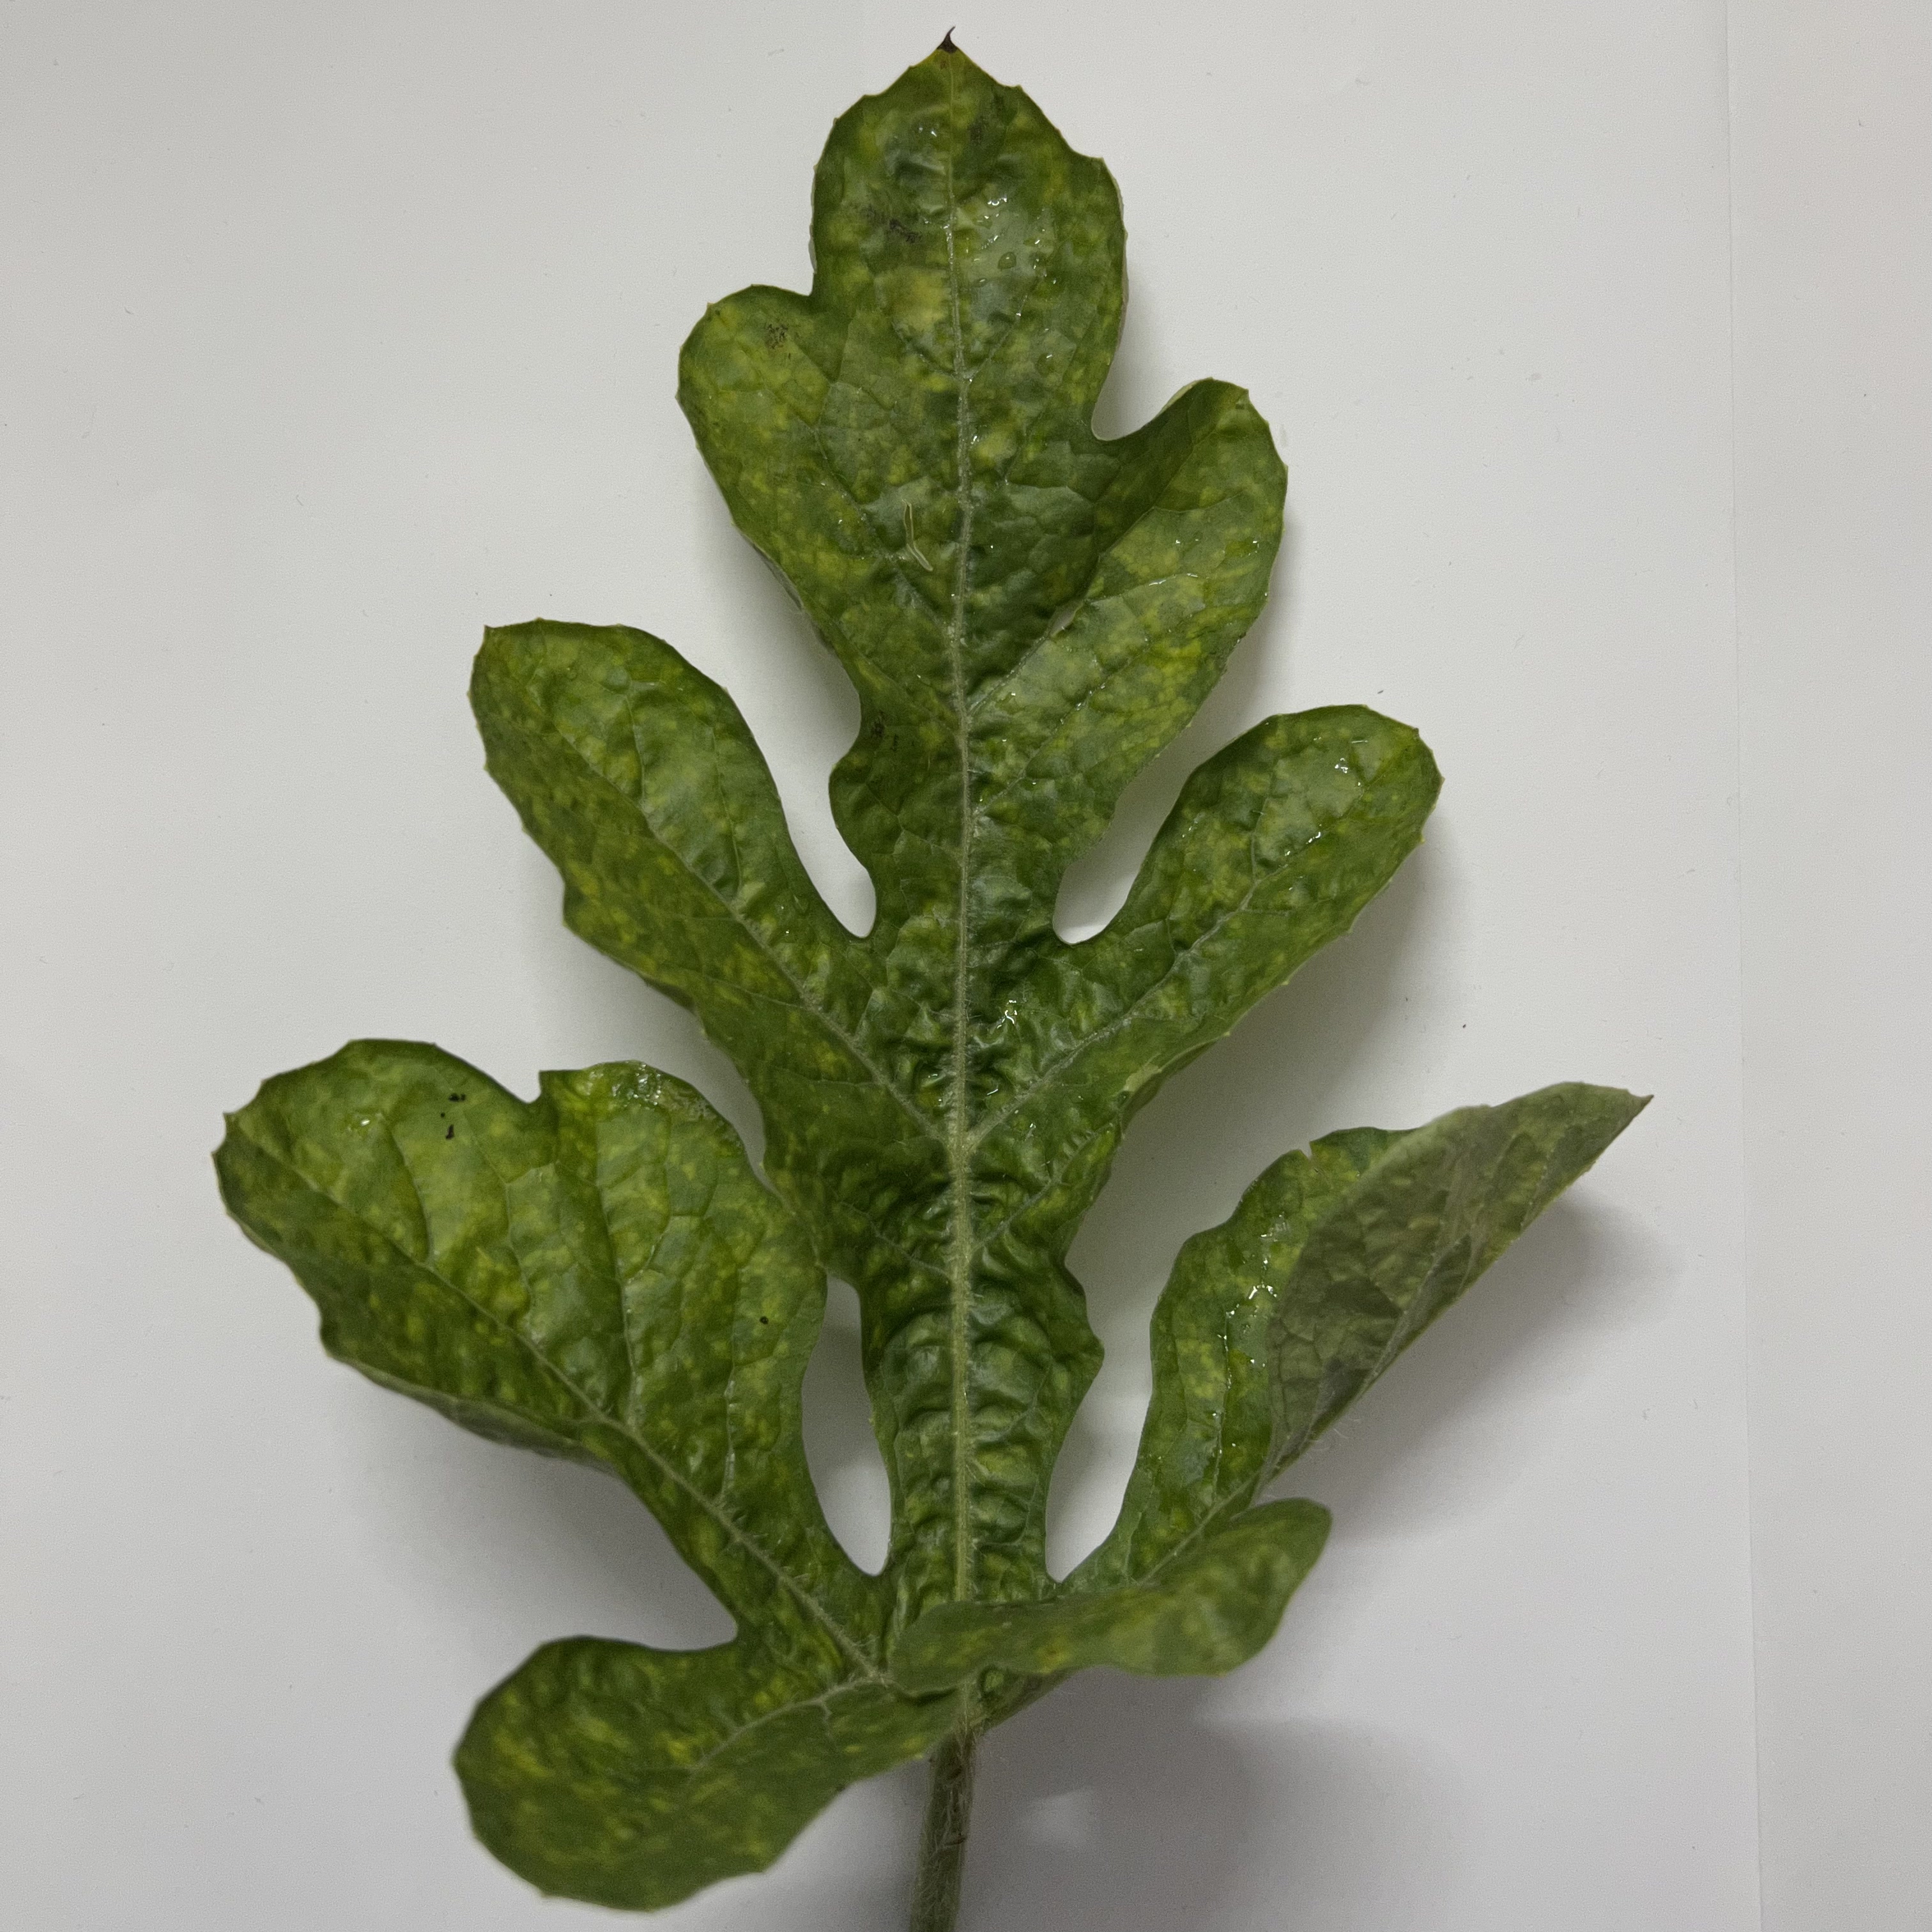
Label: Mosaic_Virus